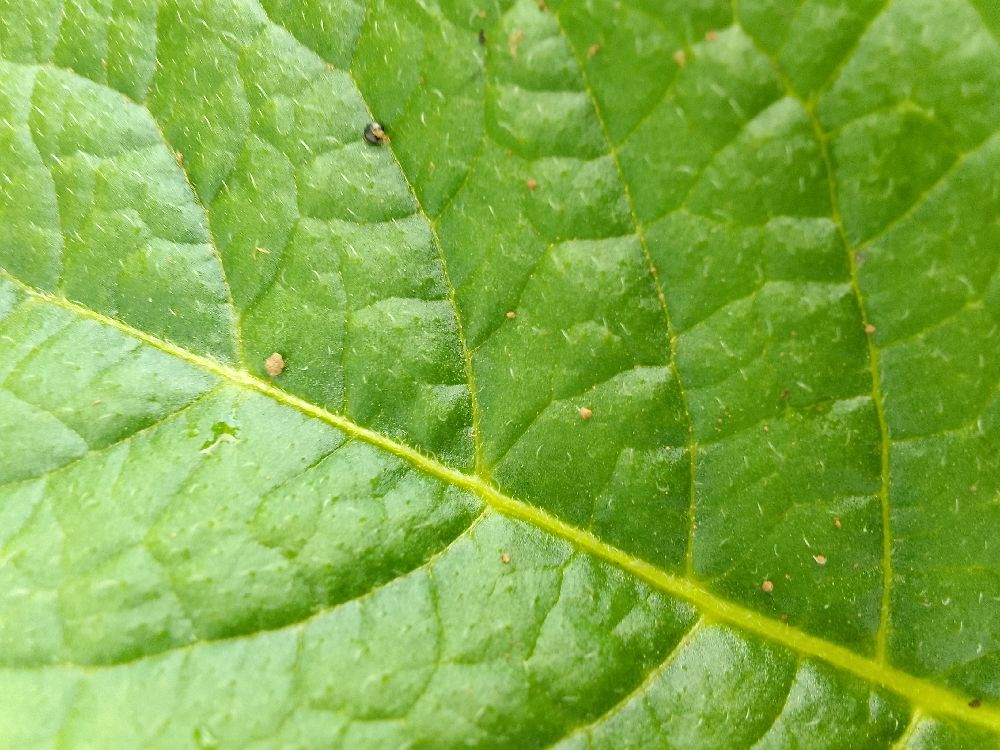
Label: Healthy